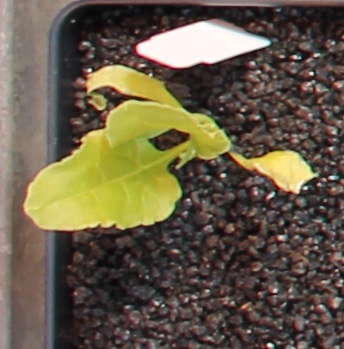
Label: Sugar beet